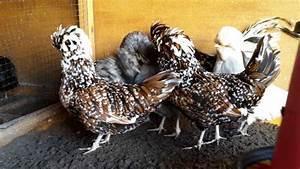
chicken